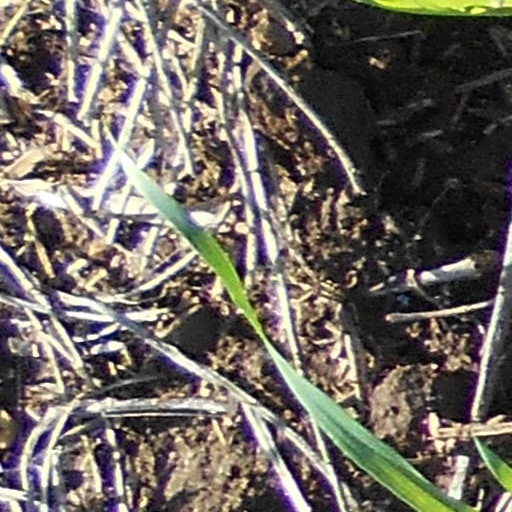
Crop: wheat